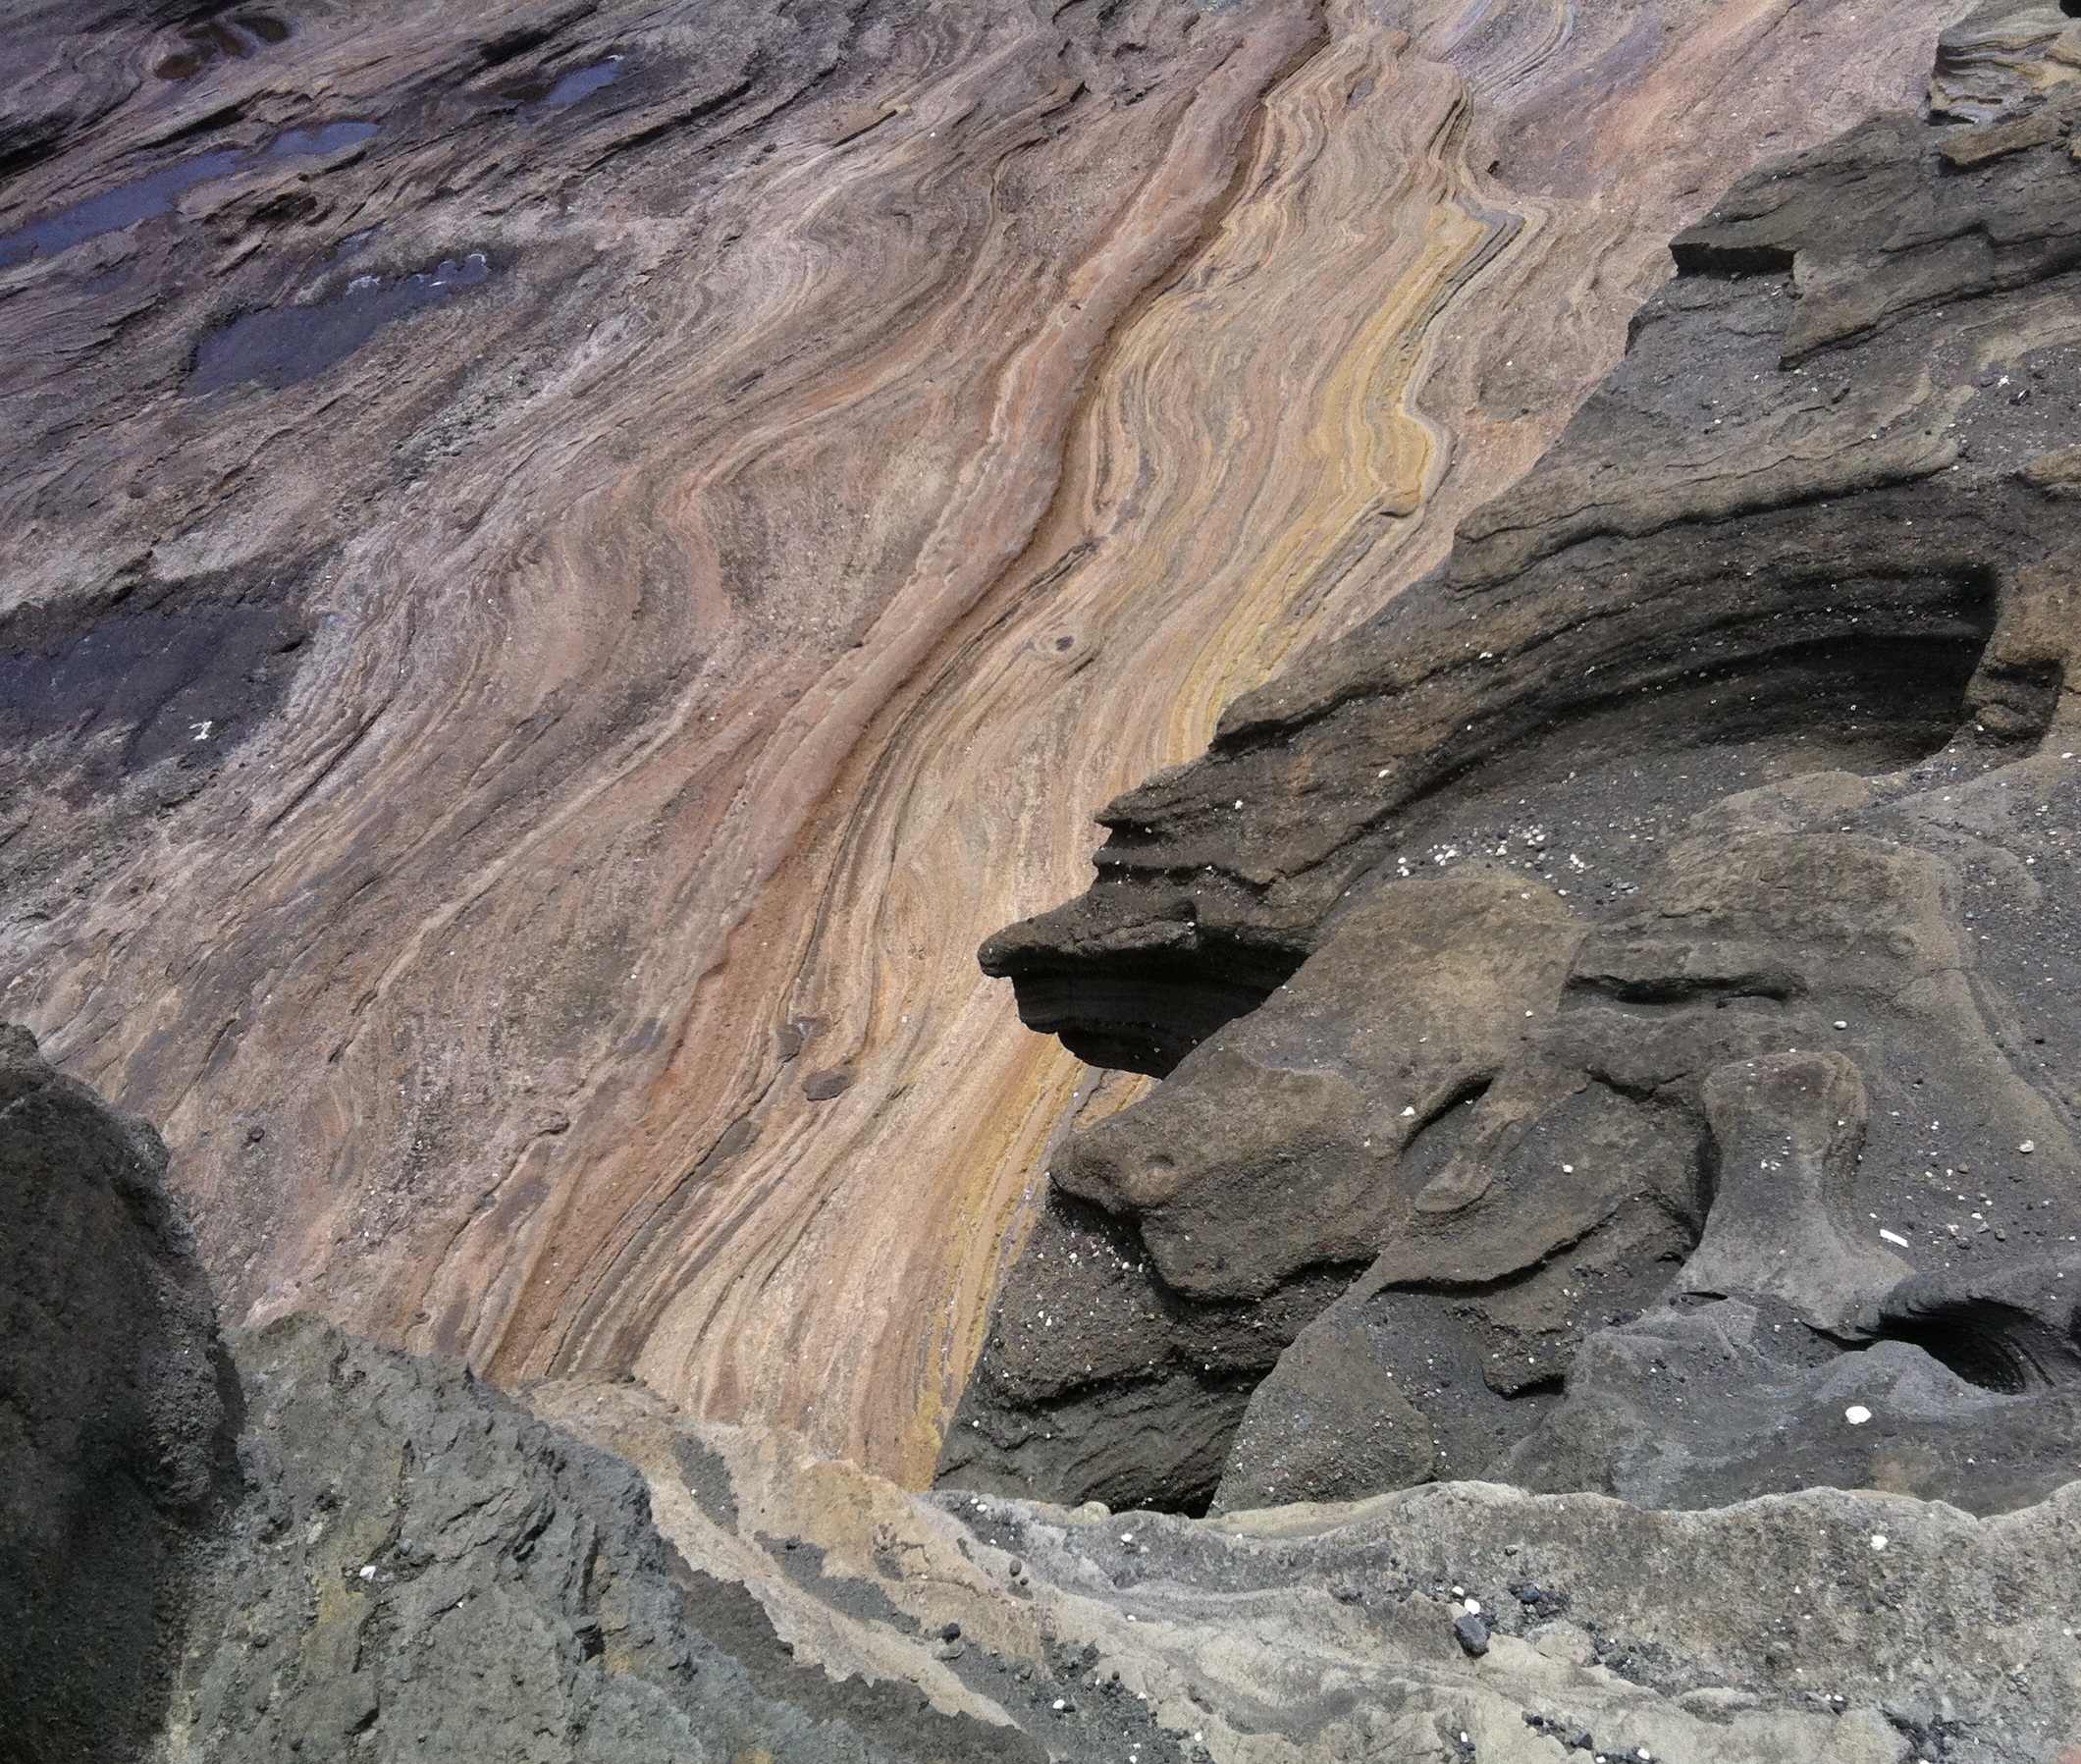
sea, coast, nature, rock, texture, stone, formation, cliff, pattern, natural, hawaii, terrain, material, geology, badlands, wadi, bedrock, landform, rippled, geographical feature, geological phenomenon